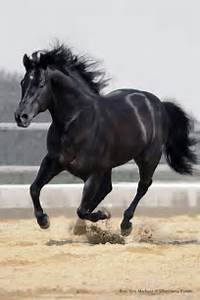
Label: cavallo